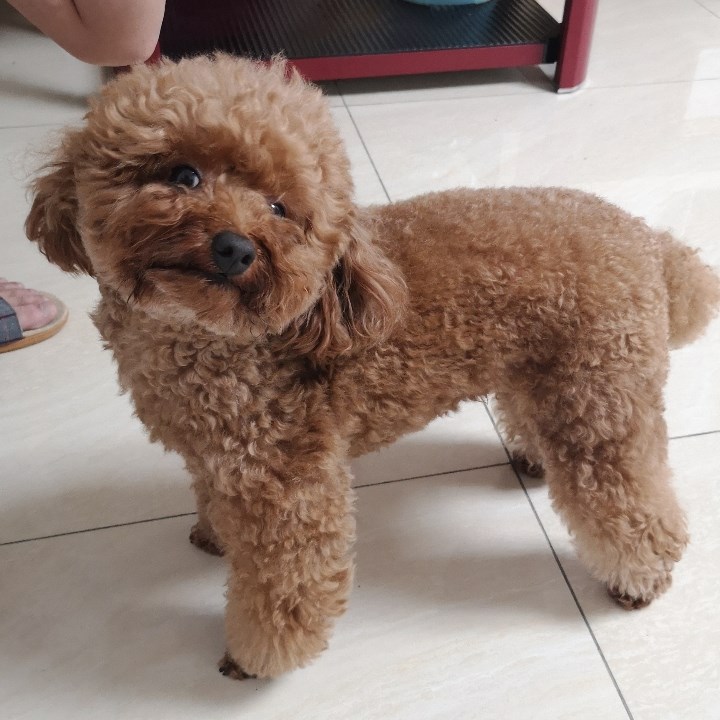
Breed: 7449-n000128-teddy